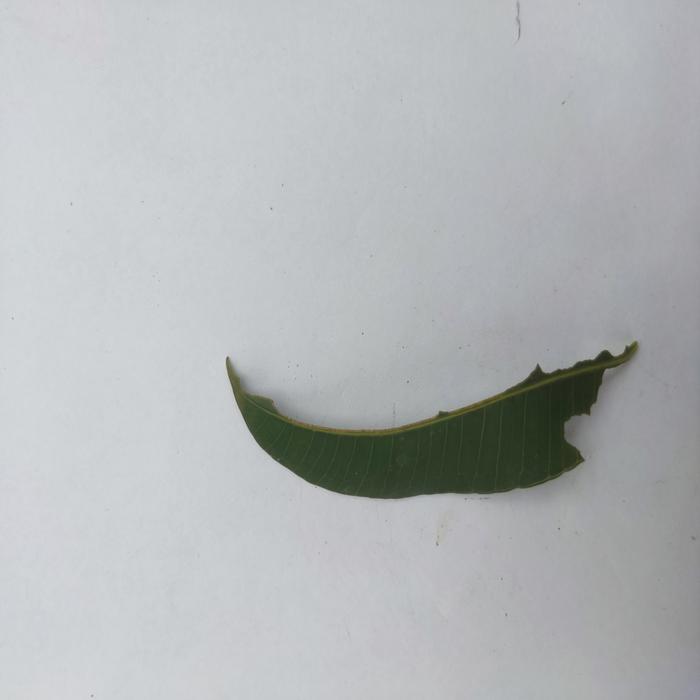
Crop: Hog Plum
Leaf condition: Caterpillars_Infestation